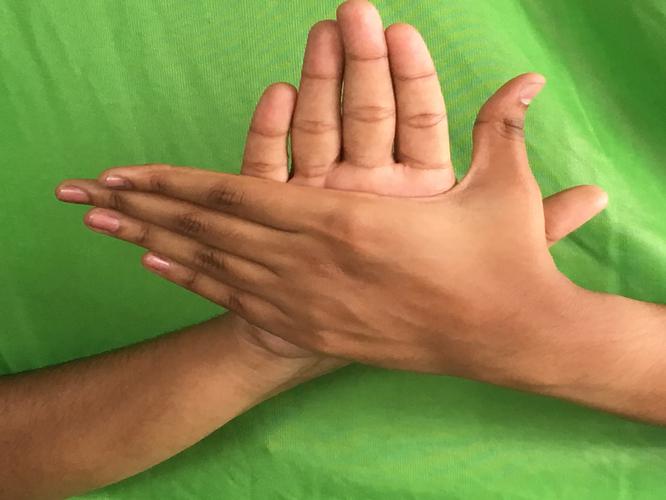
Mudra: Chakra
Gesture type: double_hand